Seydou Keita

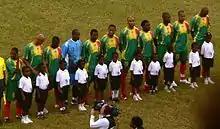
Keita (#12, middle) lining up for Mali in 2008.

On 30 January 2014, Keita returned to Spain after signing with Valencia, with the 34-year-old agreeing to a six-month contract with the option for an additional year. He made his debut for the "Che" on 16 February, replacing Paco Alcácer for the last 20 minutes of a 0–0 away draw against former club Sevilla. On 13 March, midway through the first half of an away fixture against PFC Ludogorets Razgrad for the UEFA Europa League, he was sent off for a challenge on Roman Bezjak that resulted in a penalty kick, but his team eventually won it 3–0 and 4–0 on aggregate.